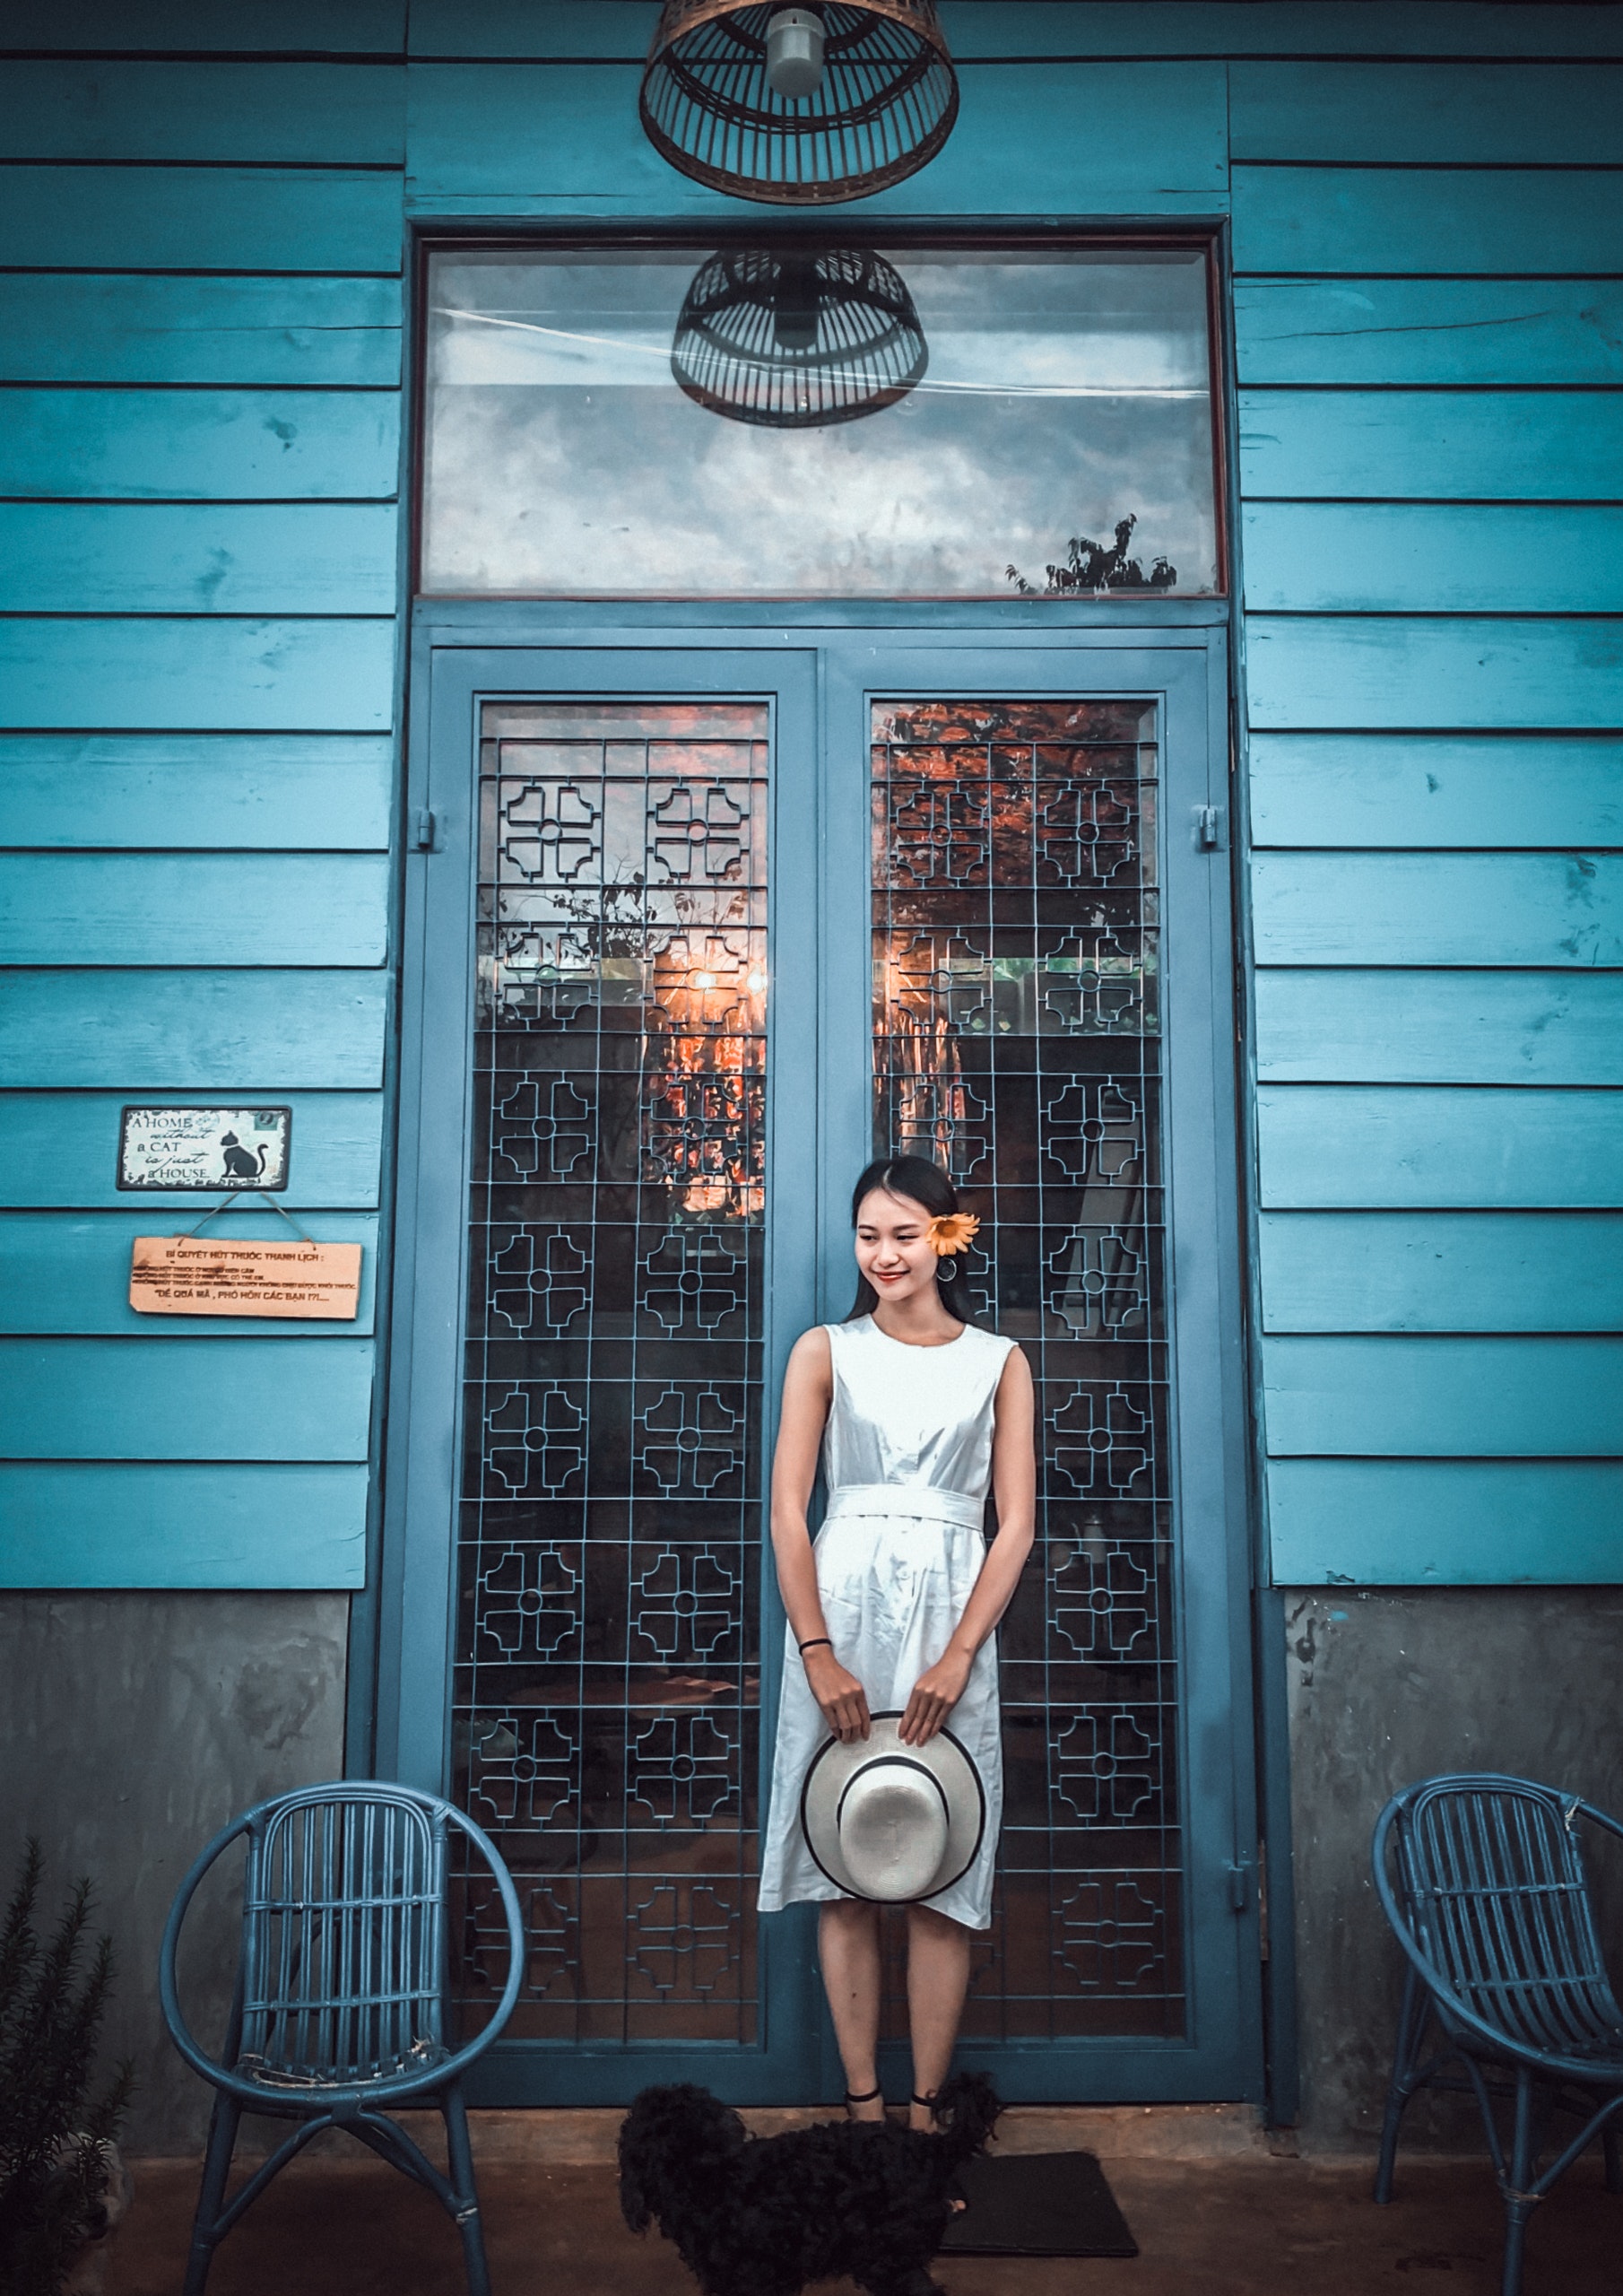
blue, door, turquoise, architecture, home door, house, window, building